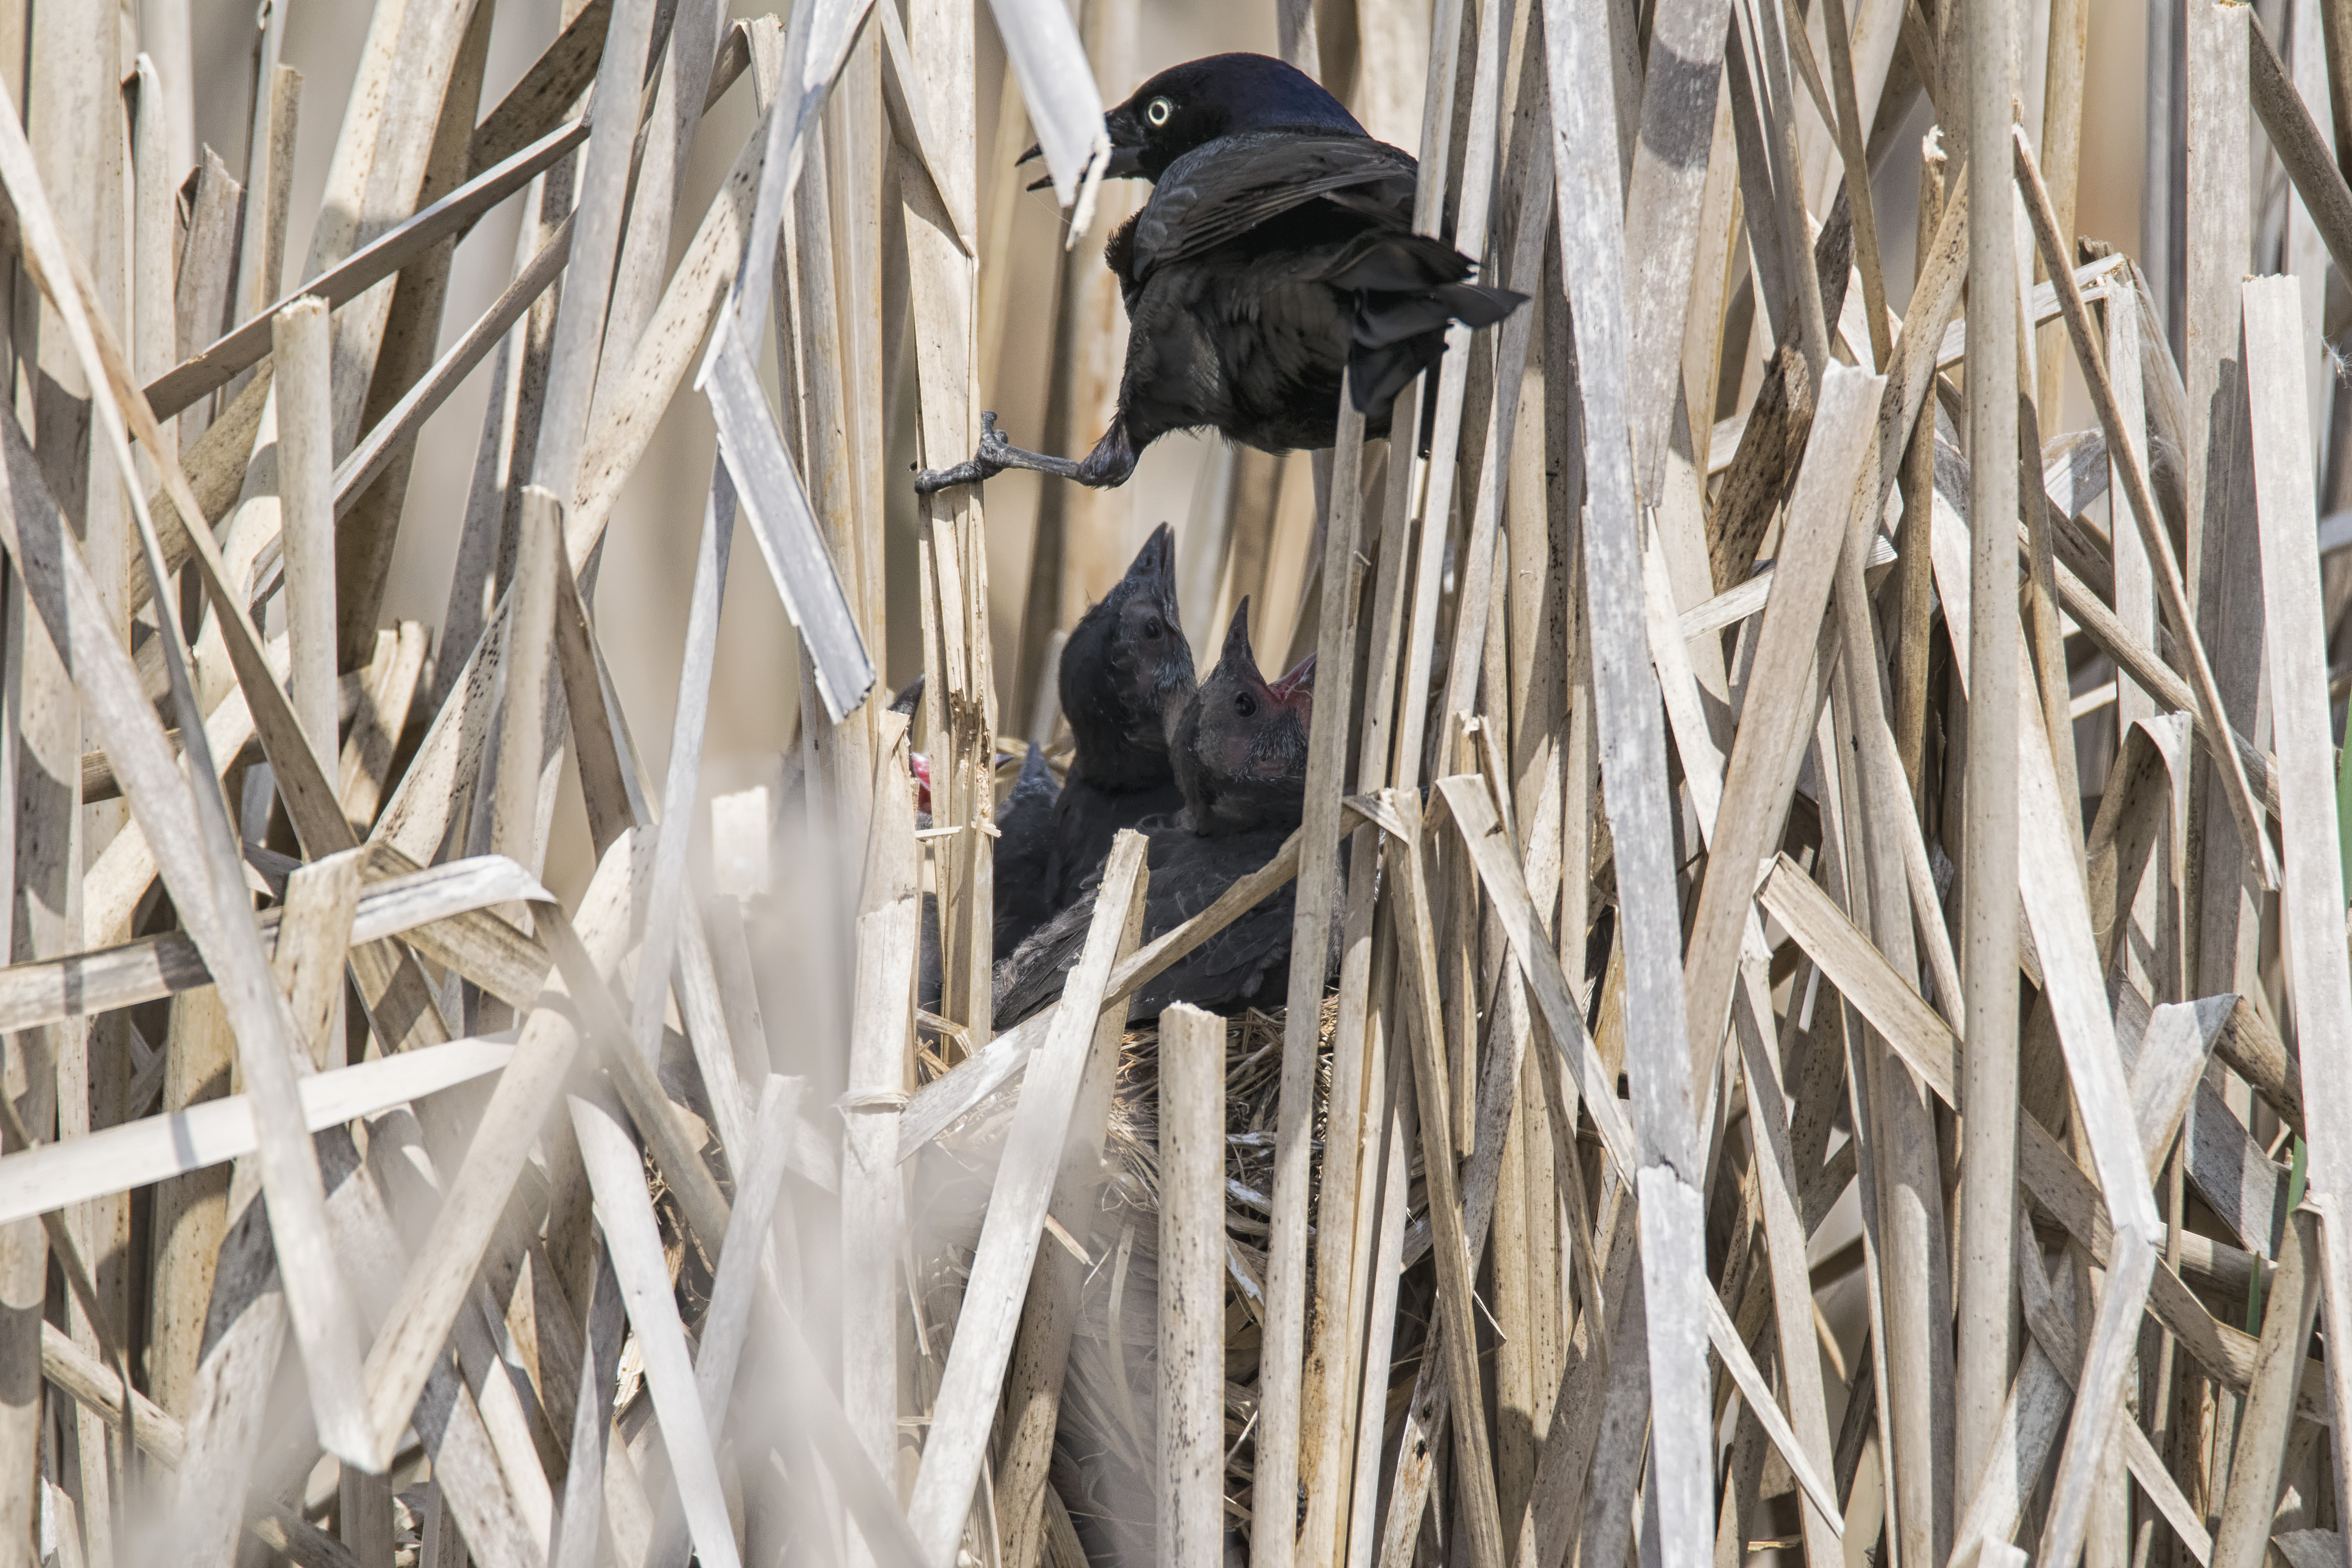
winter, bird, wood, spring, canada, common, bronze, quebec, sherbrooke, oiseau, quiscale, grackle